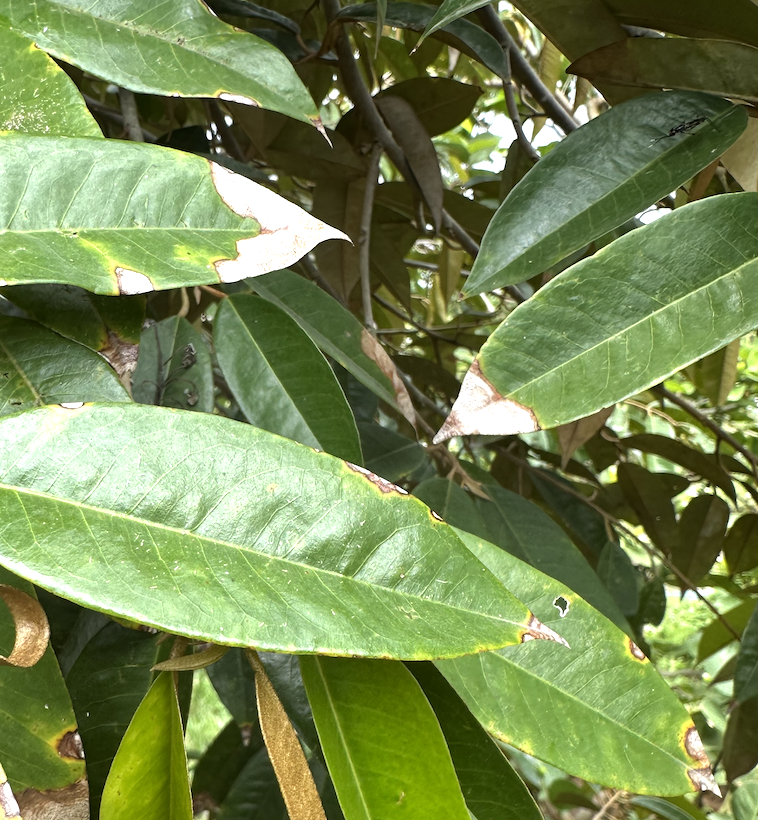
Label: anthracnose_disease